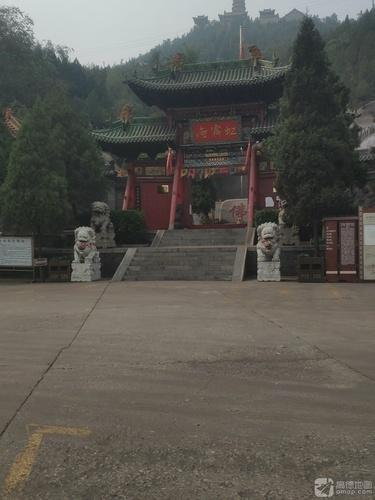
地标名称：虹霁寺
所在城市：晋中市·介休市